Space tether missions

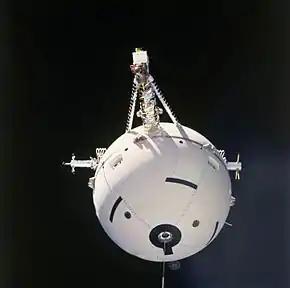
Close-up view of the Tethered Satellite System (TSS-1) in orbit above the Space Shuttle Atlantis.

Tethered Satellite System-1 (TSS-1) was proposed by NASA and the Italian Space Agency (ASI) in the early 1970s by Mario Grossi, of the Smithsonian Astrophysical Observatory, and Giuseppe Colombo, of Padua University. It was a joint NASA-Italian Space Agency project, was flown in 1992, during STS-46 aboard the Space Shuttle Atlantis from 31 July to 8 August.